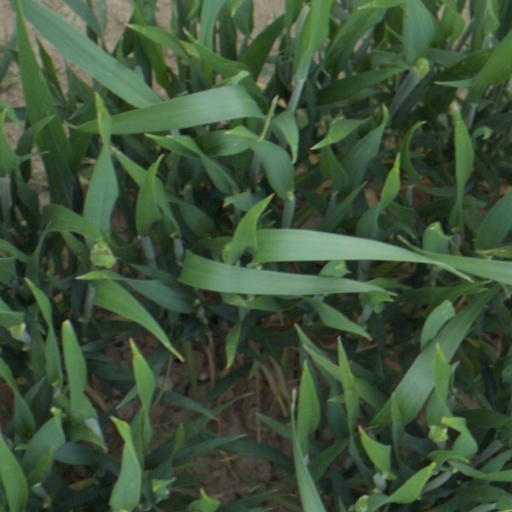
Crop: wheat